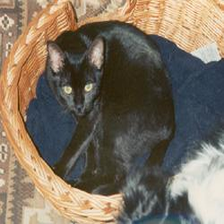
Species: cat
Breed: Bombay